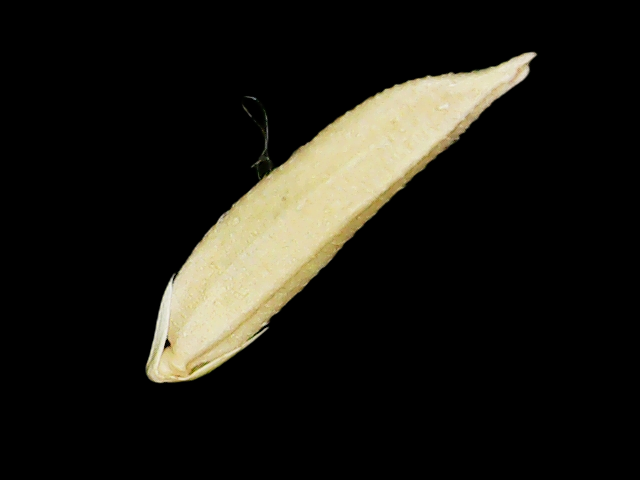
Rice variety: Binadhan25